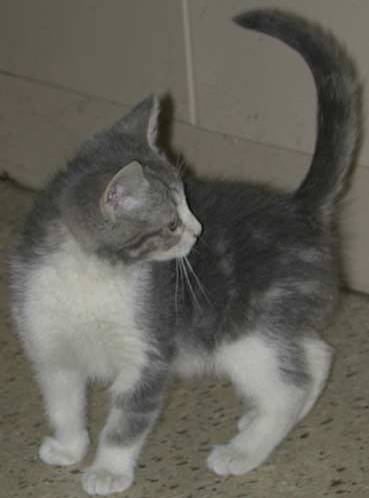
Label: cat